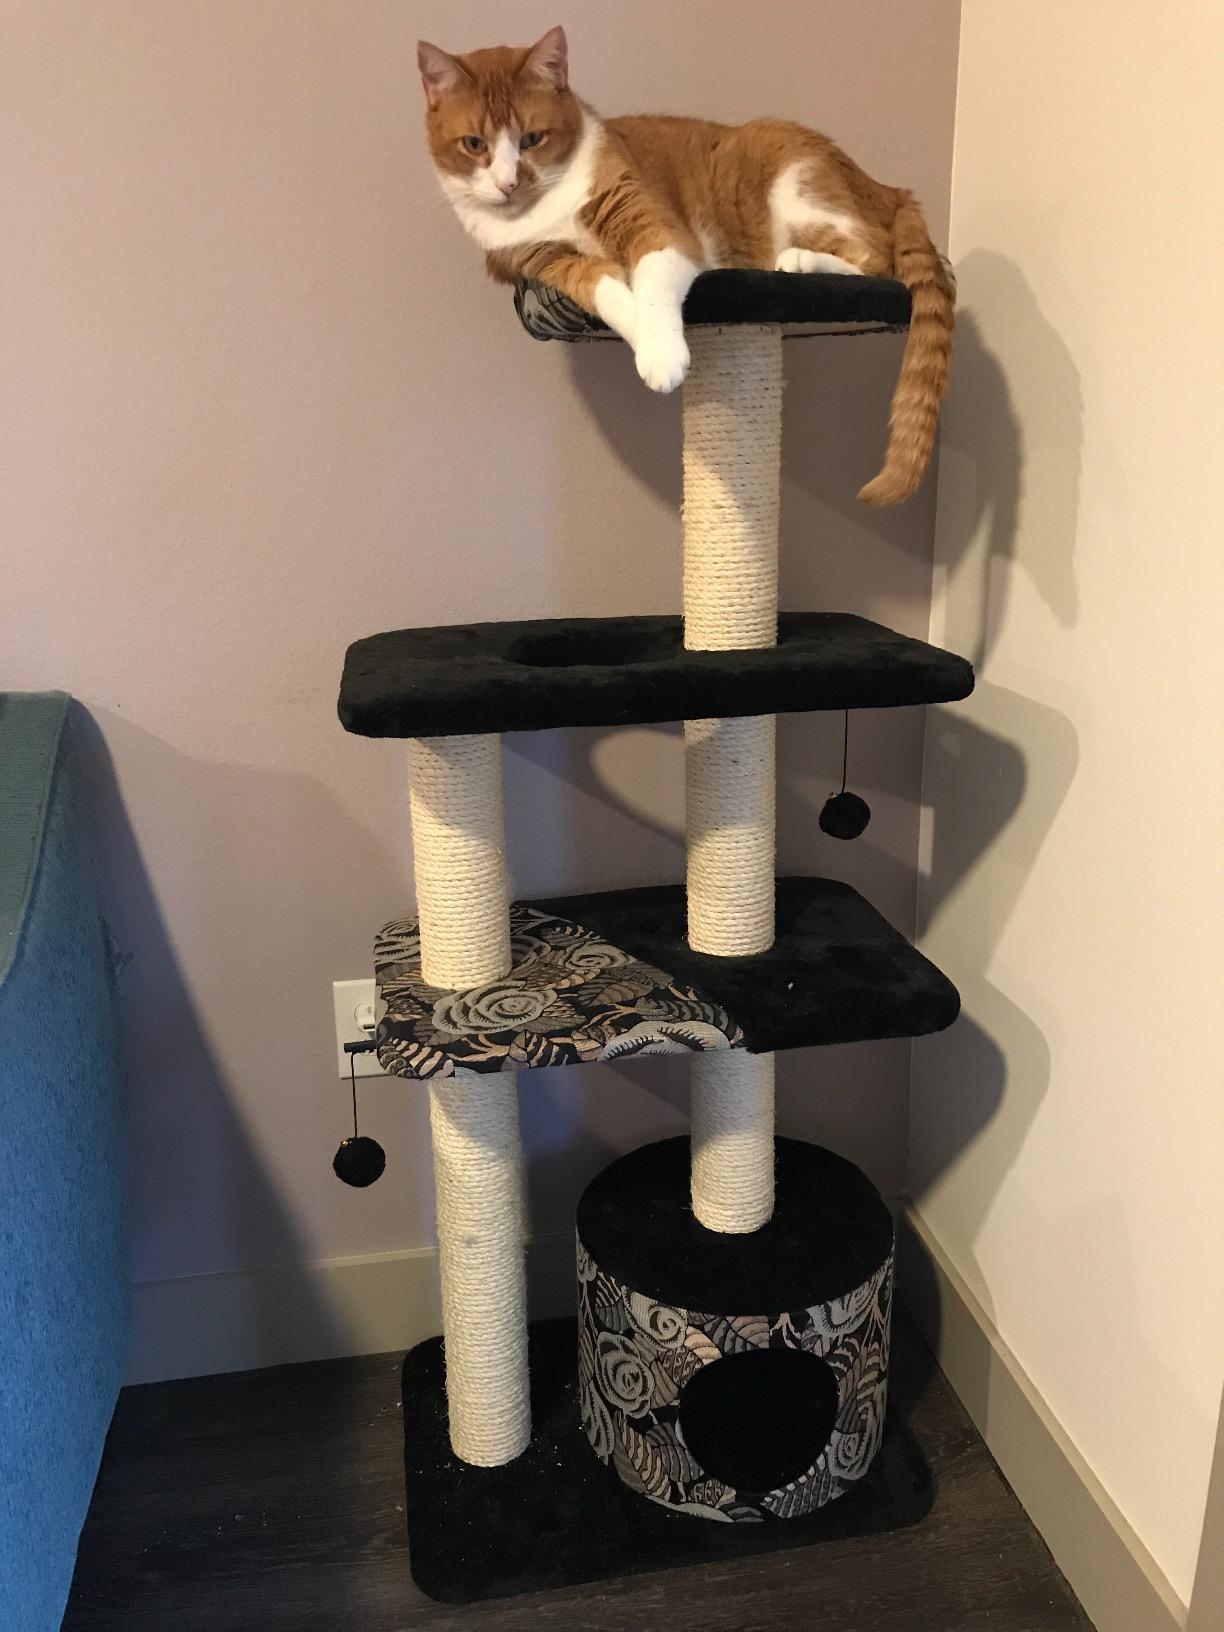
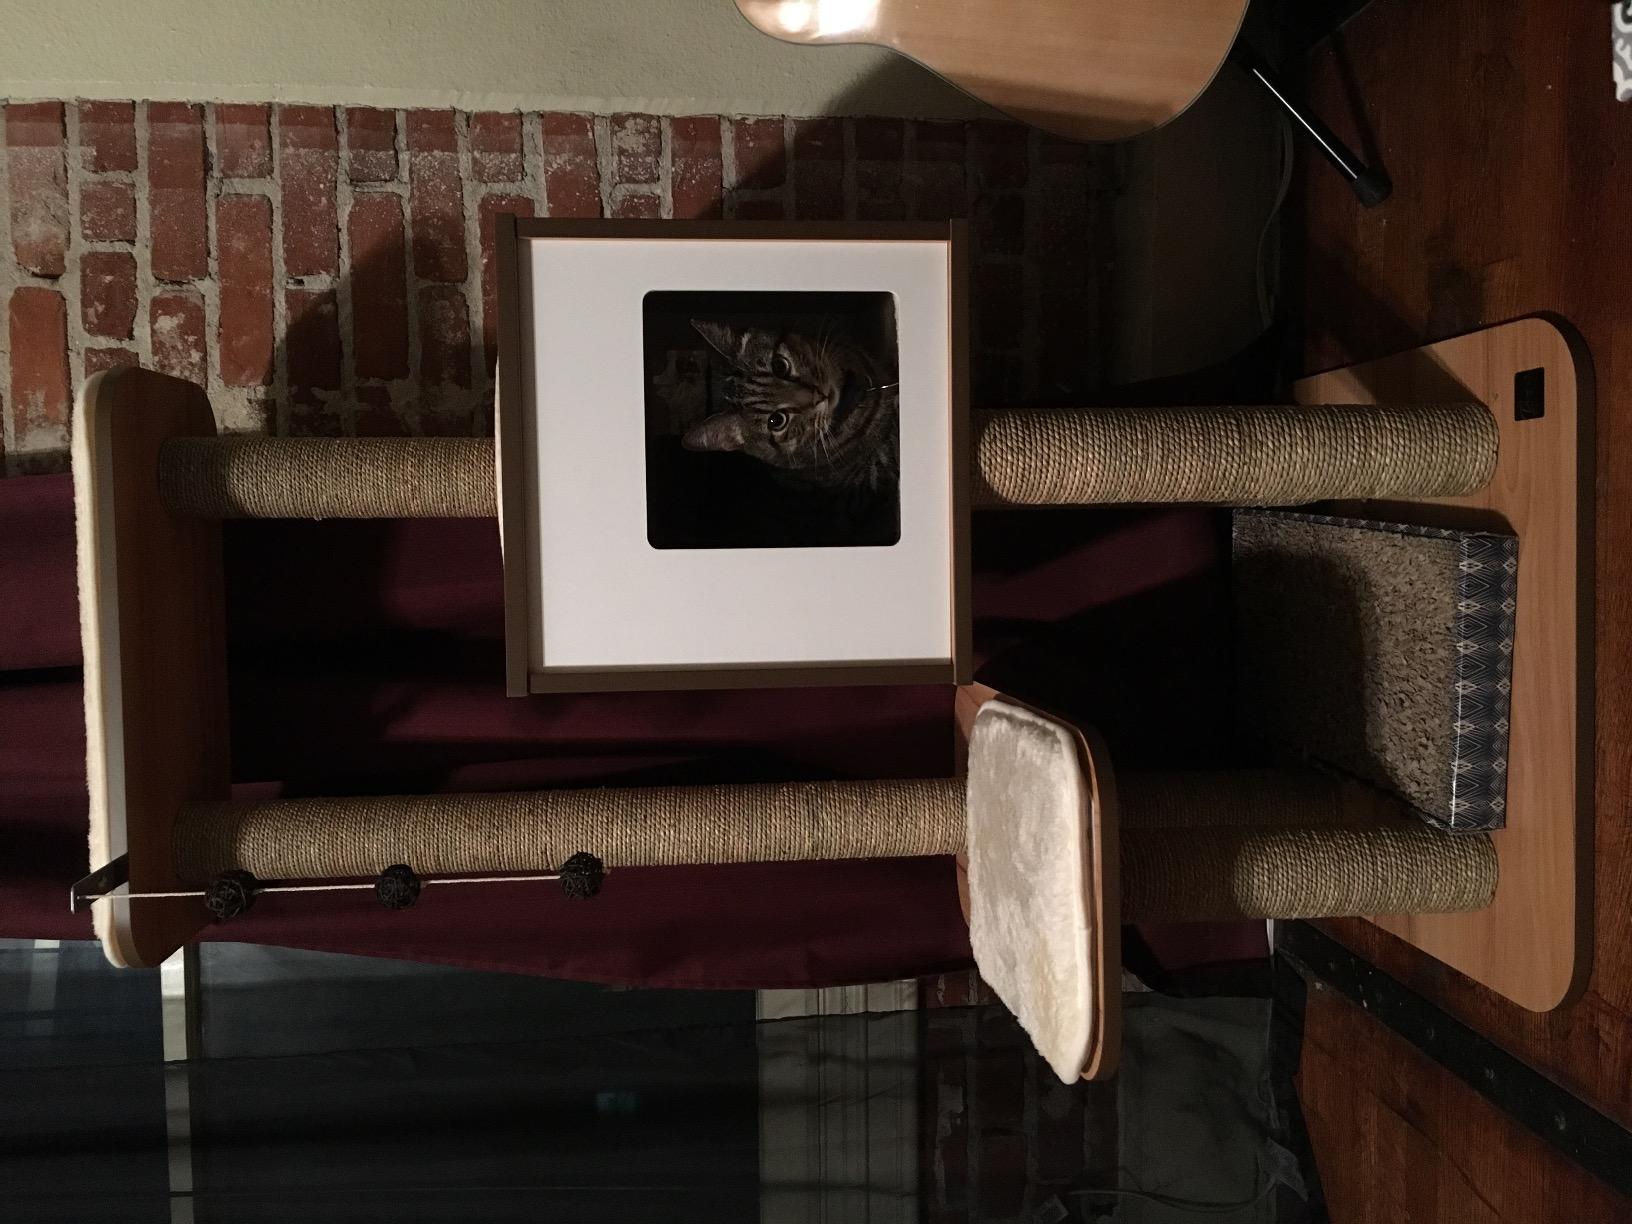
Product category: items_cat tree
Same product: no